Perfect Proposal

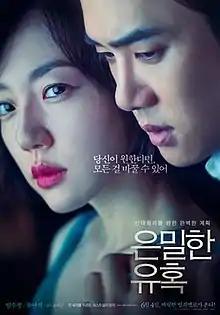
Theatrical poster

Perfect Proposal is a 2015 South Korean romantic thriller film written and directed by Yoon Jae-gu, based on the novel "La Femme de paille" ("Woman of Straw") by Catherine Arley.